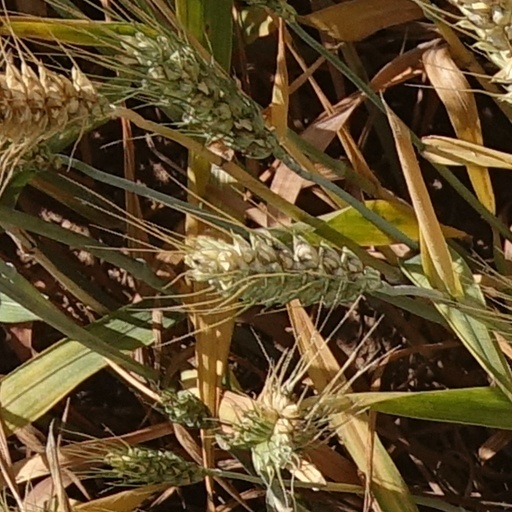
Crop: wheat